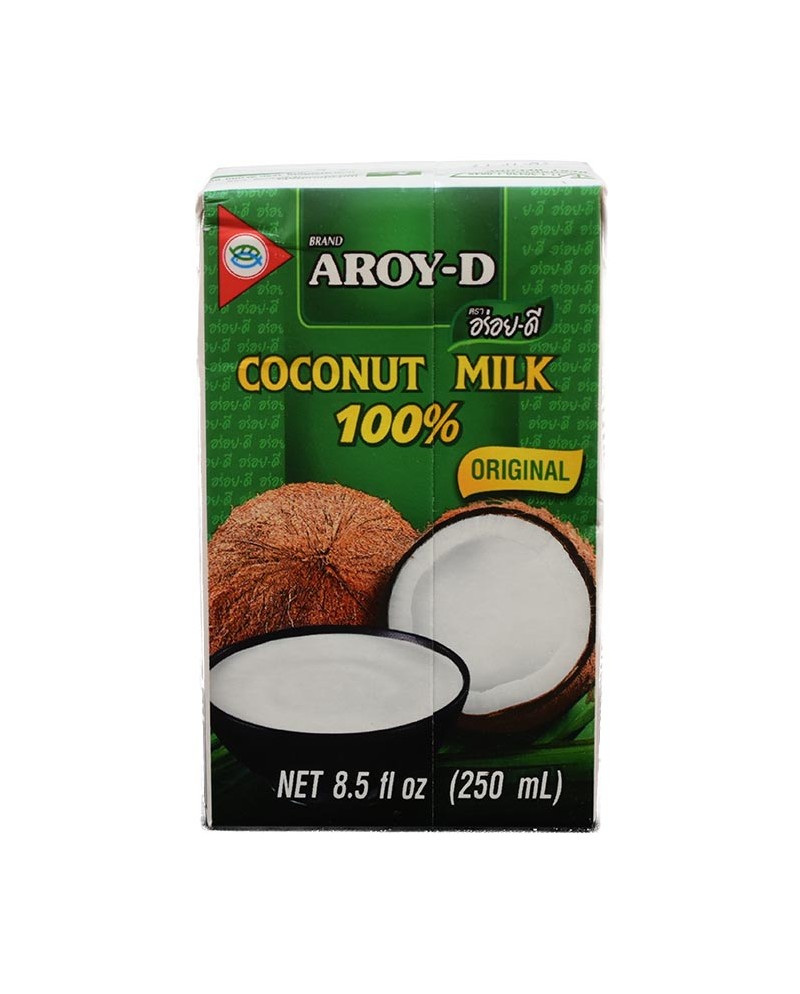
Label: cardboard